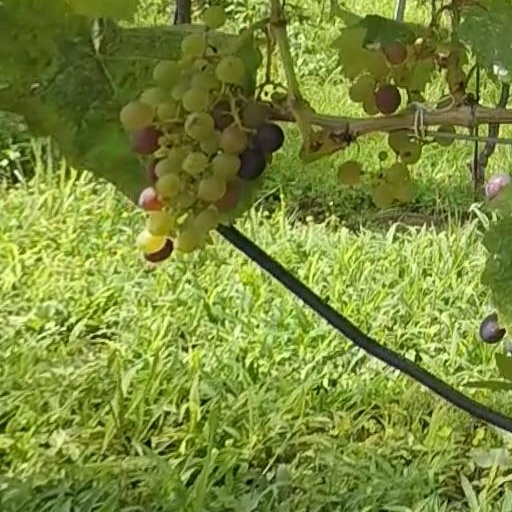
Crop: grape